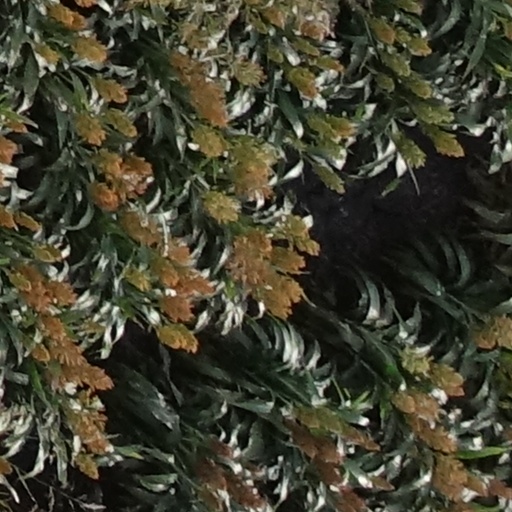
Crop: sorghum